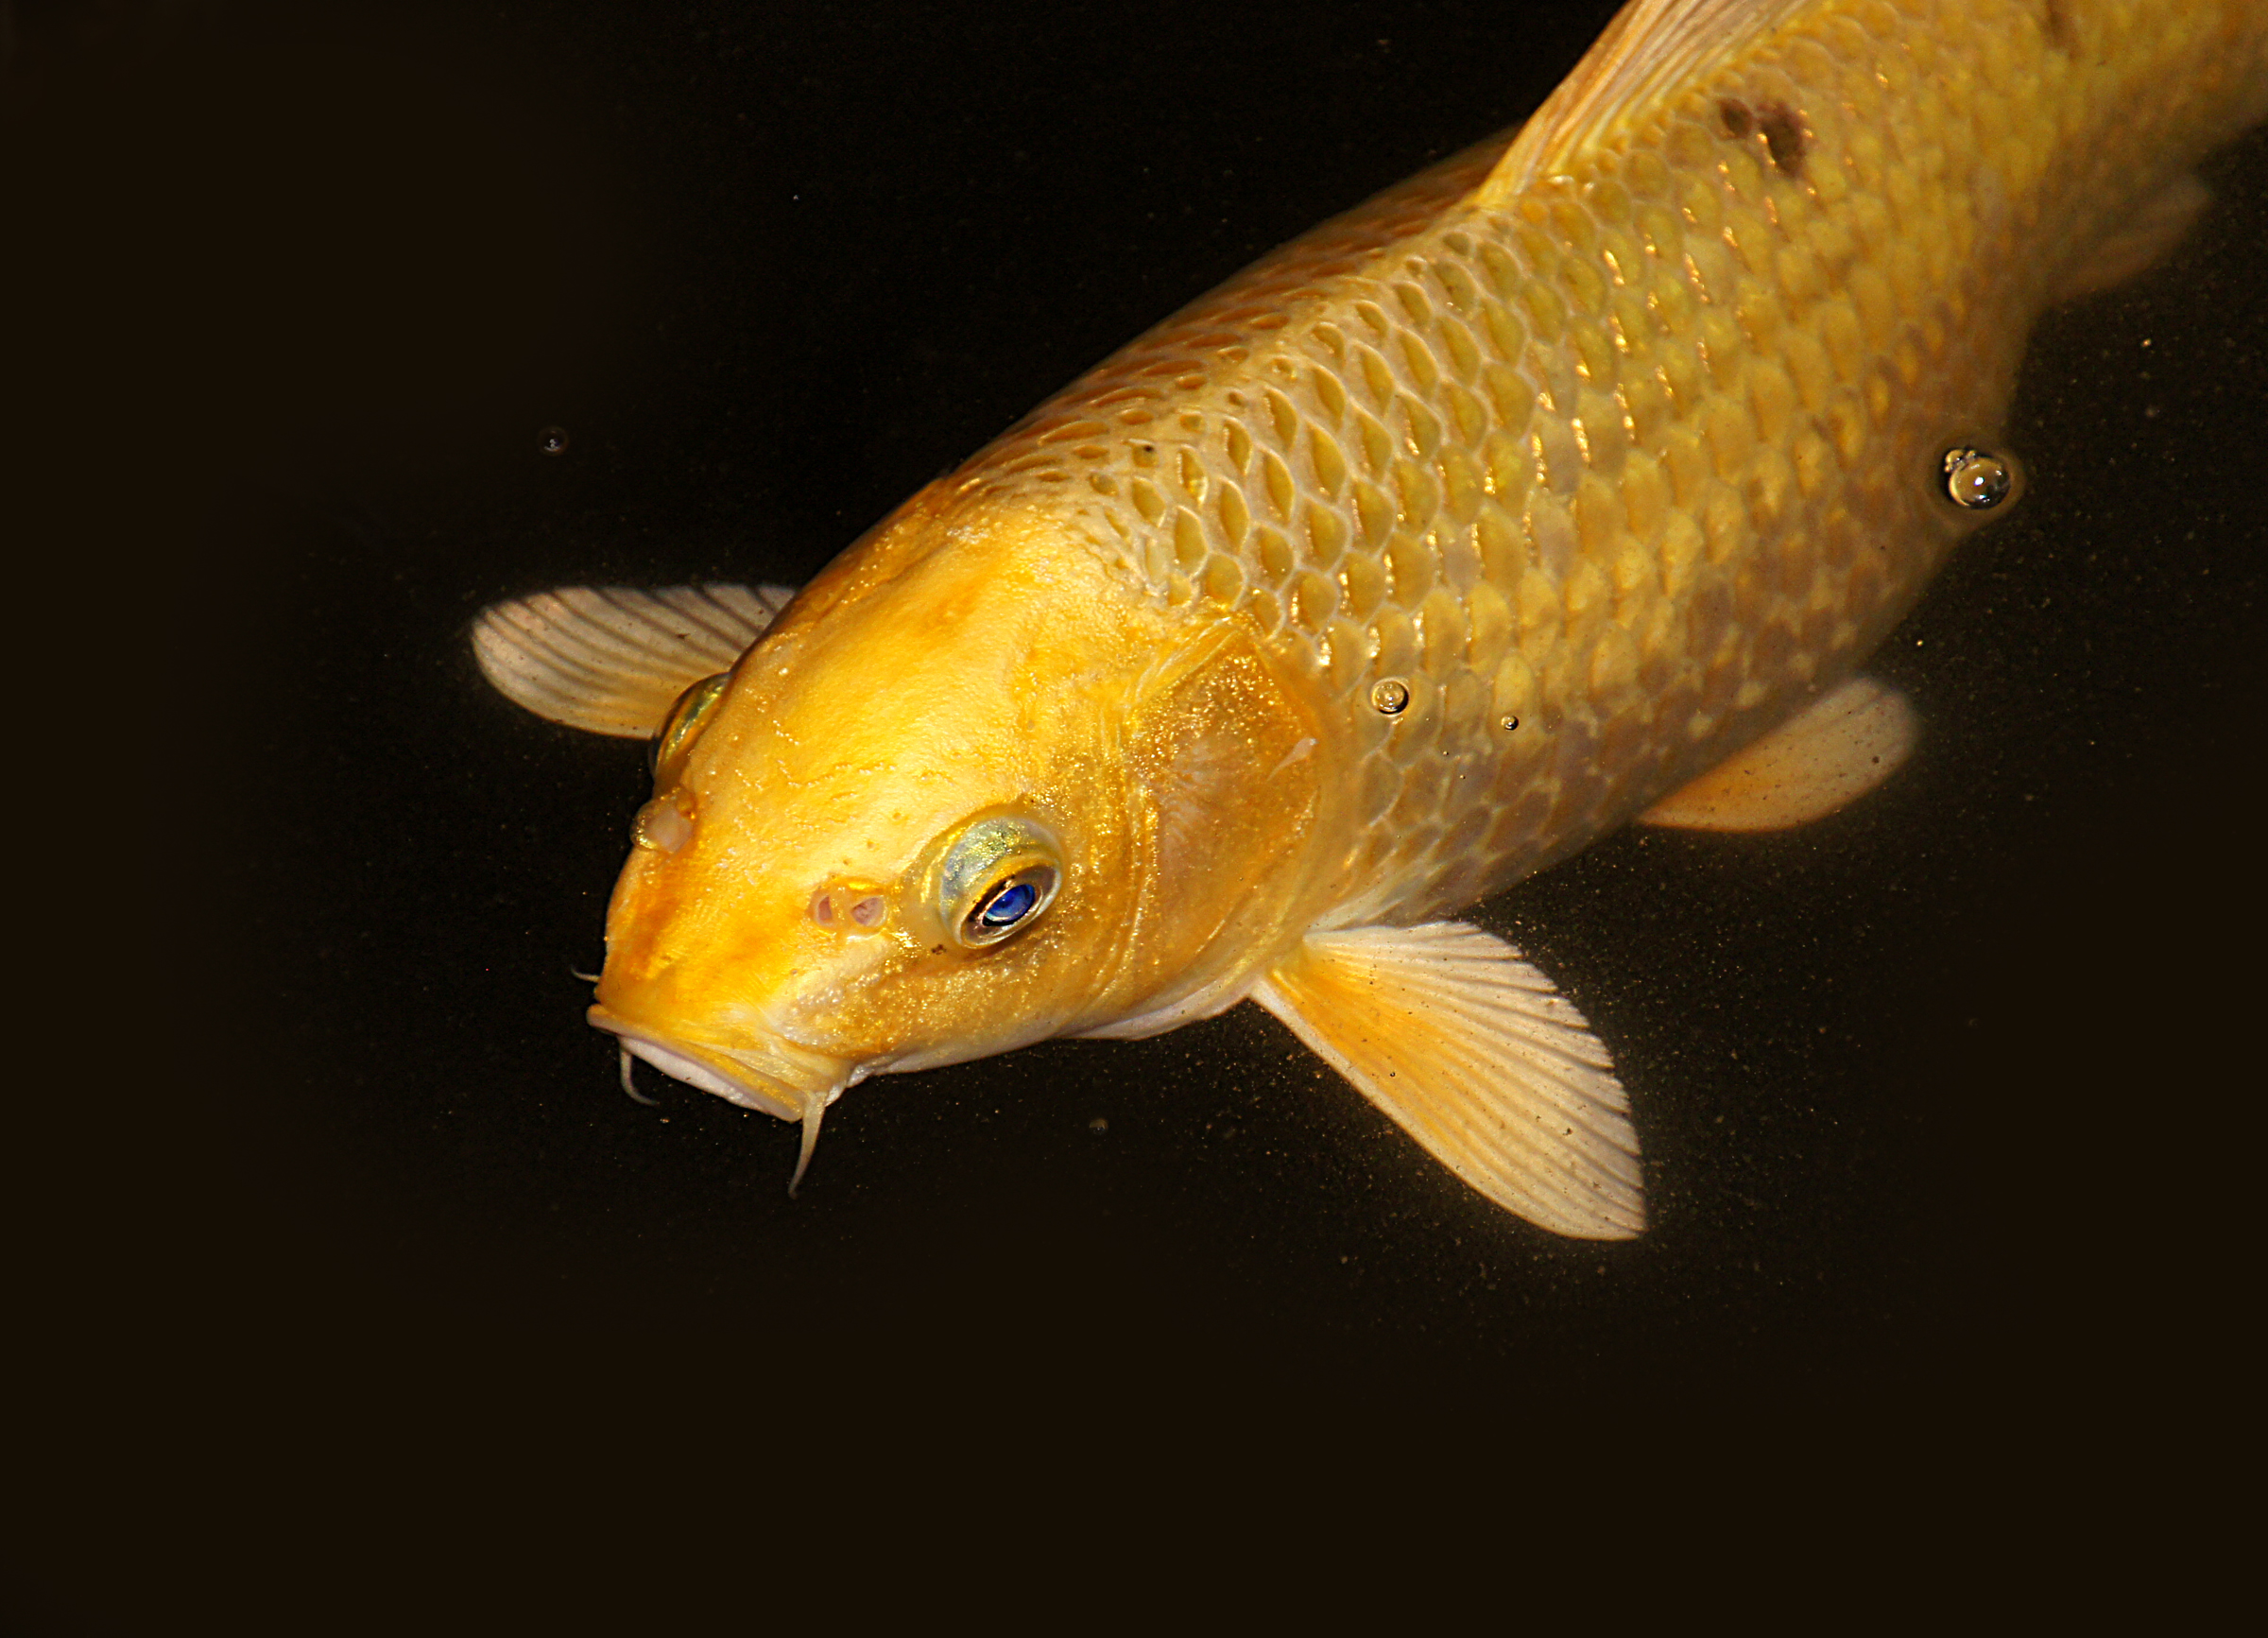
orange, yellow, fish, koicarp, goldfish, koi, carp, sonydslra580, tamron18270, cyprinuscarpio, fishswiming, marine biology